Mediterranean cuisine

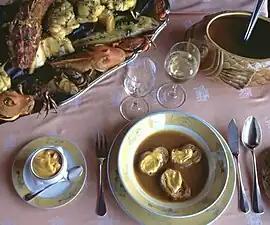
Marseille bouillabaisse, with the fish served separately after the soup

Mediterranean Italian cuisine includes much of Italy outside the north and the mountainous inland regions. It is a diverse cuisine, but among its best-known and most characteristic foods are pizza in Neapolitan and Sicilian styles, pasta dishes such as spaghetti, and risotto.